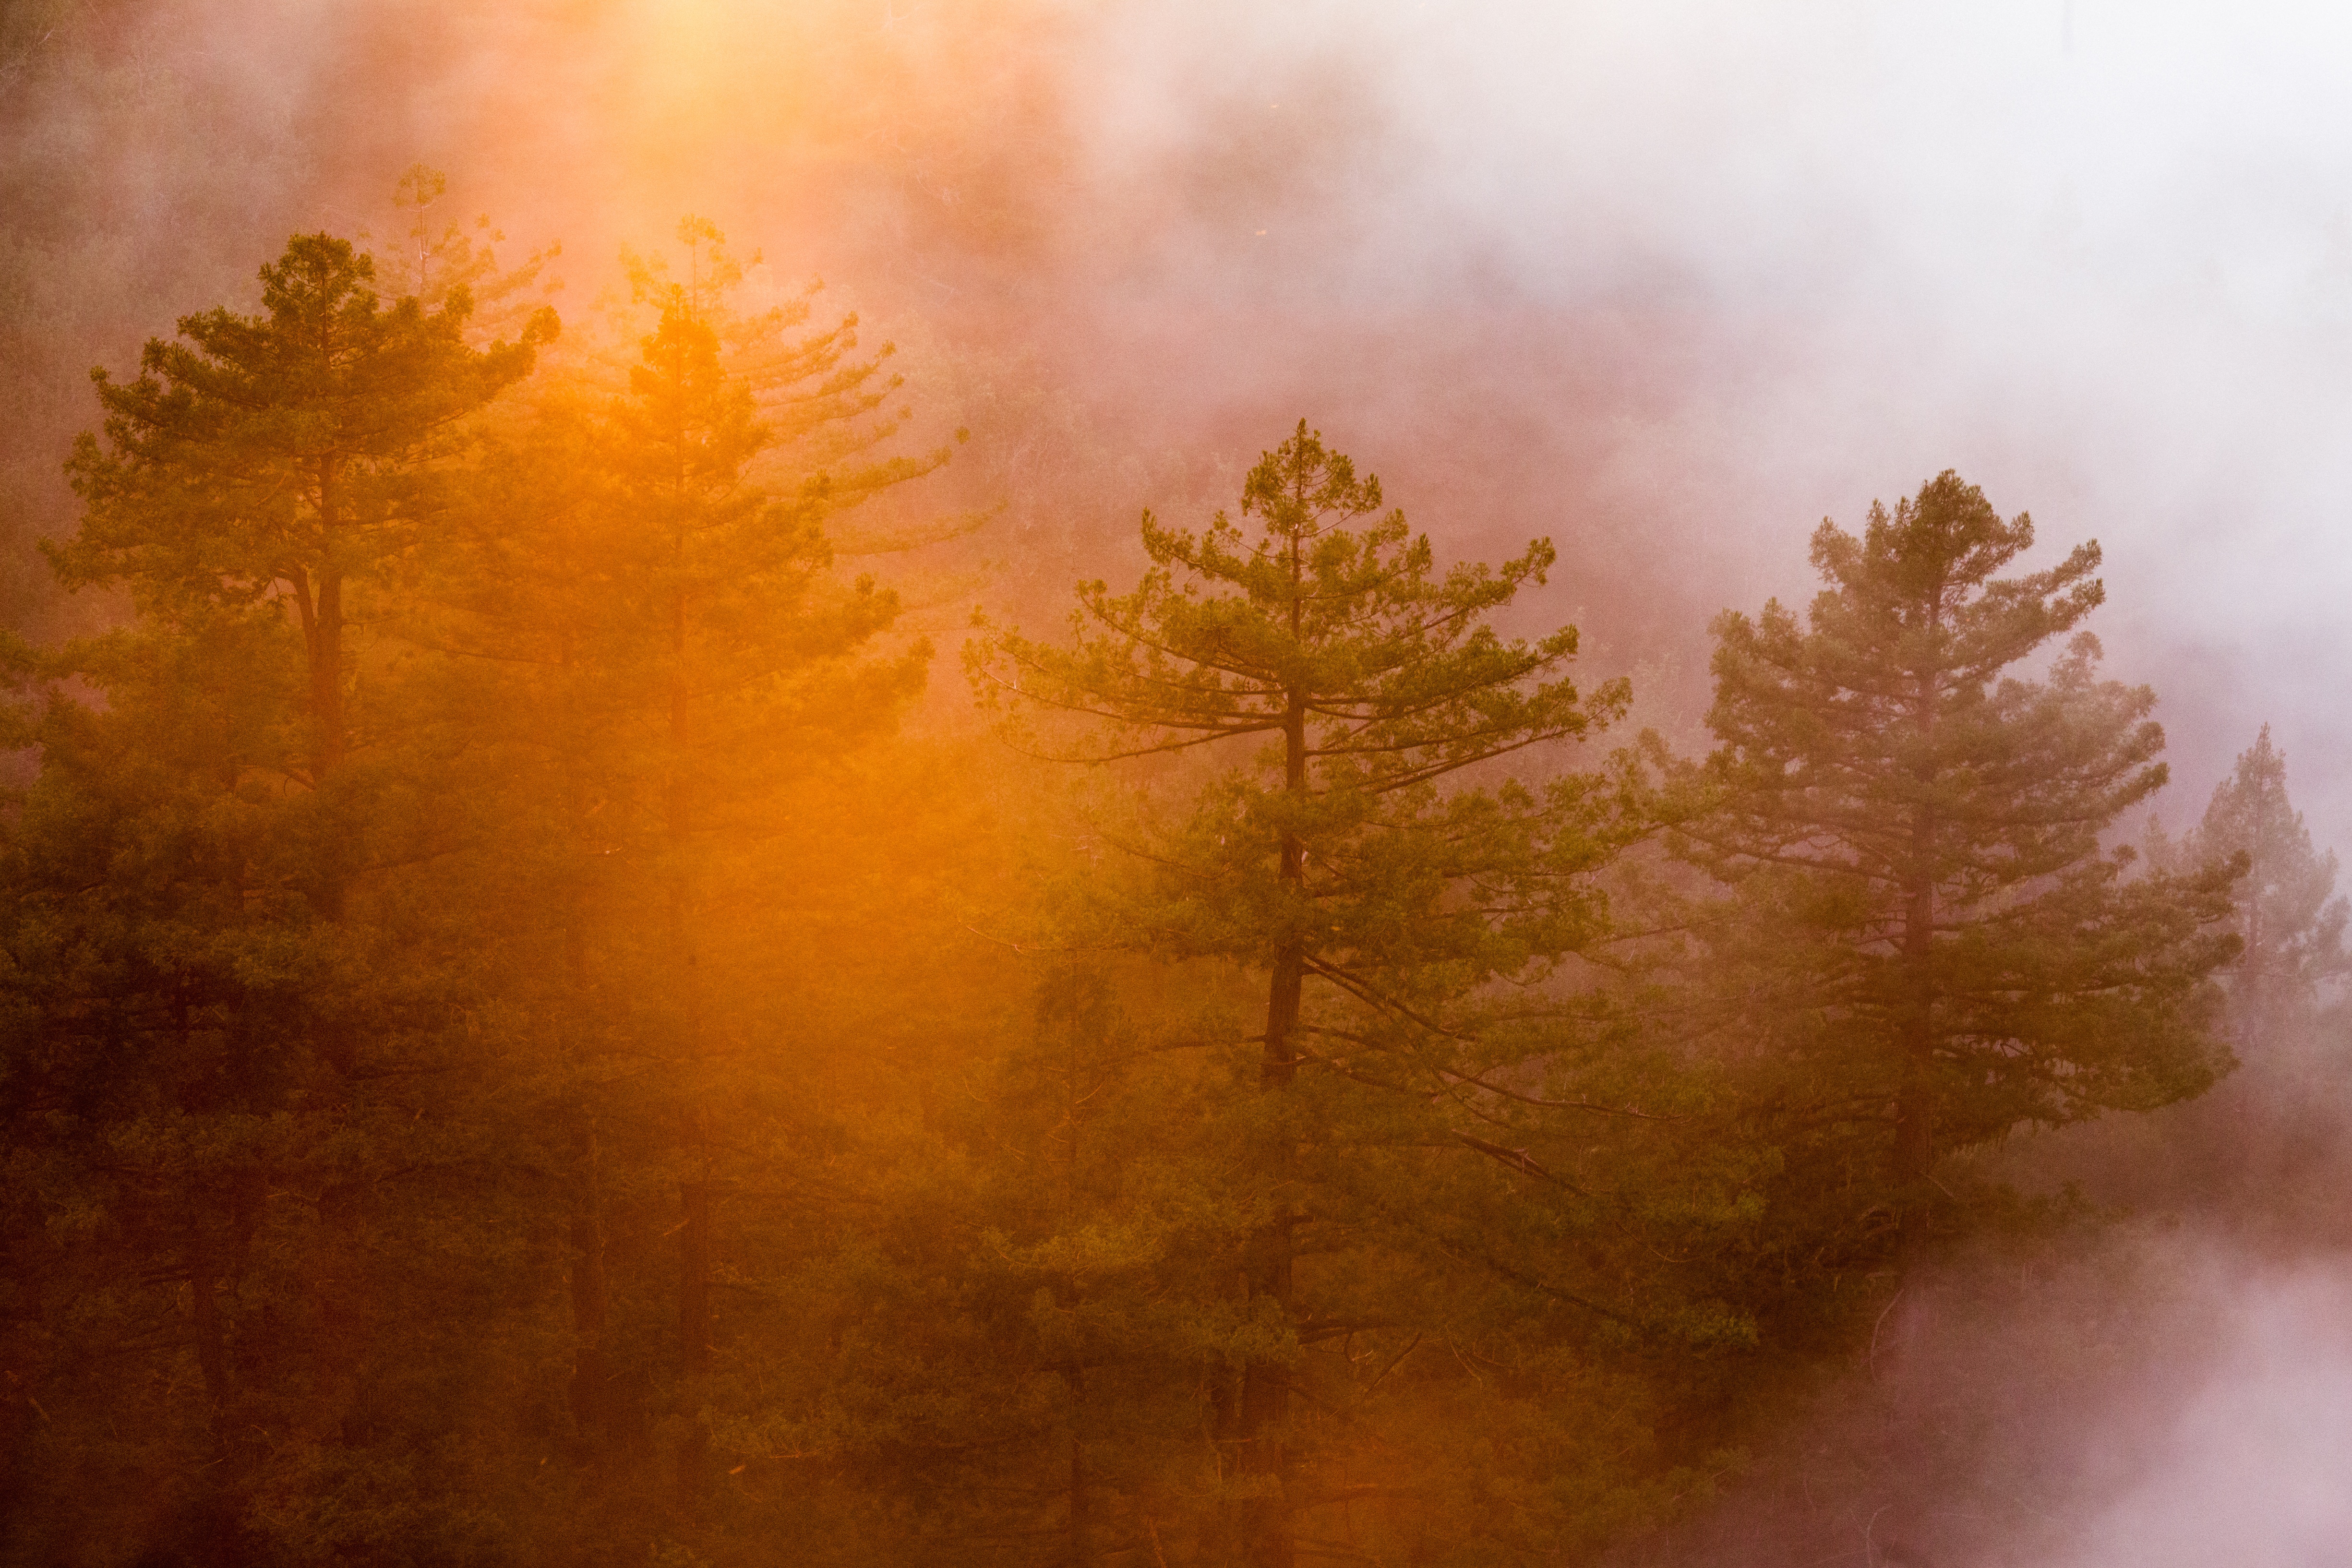
tree, nature, forest, branch, cloud, sky, fog, sunrise, mist, sunlight, morning, texture, leaf, dawn, atmosphere, reflection, autumn, weather, season, atmospheric phenomenon, woody plant